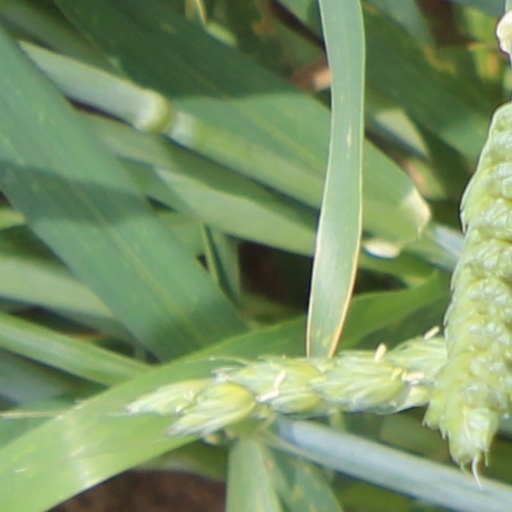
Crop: wheat